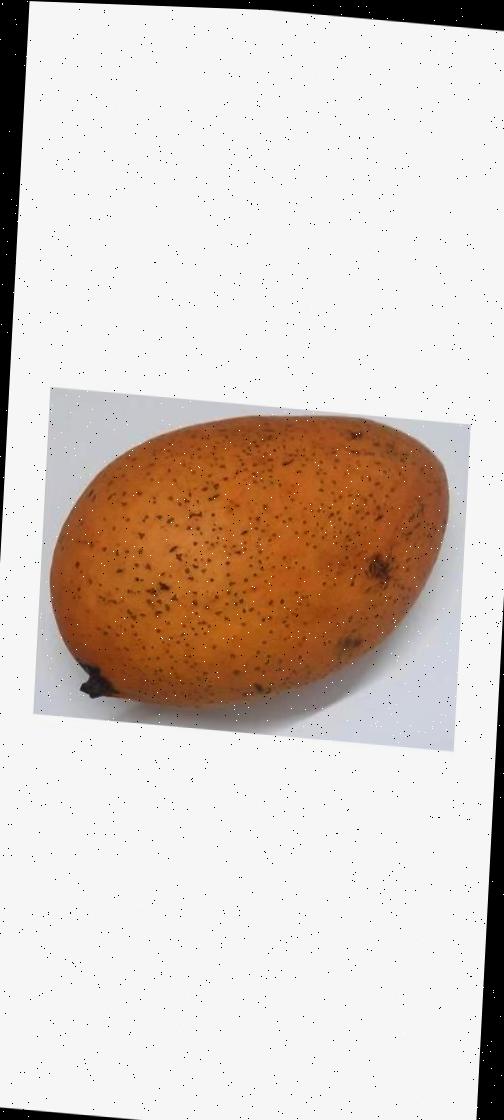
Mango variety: Ashshina Classic